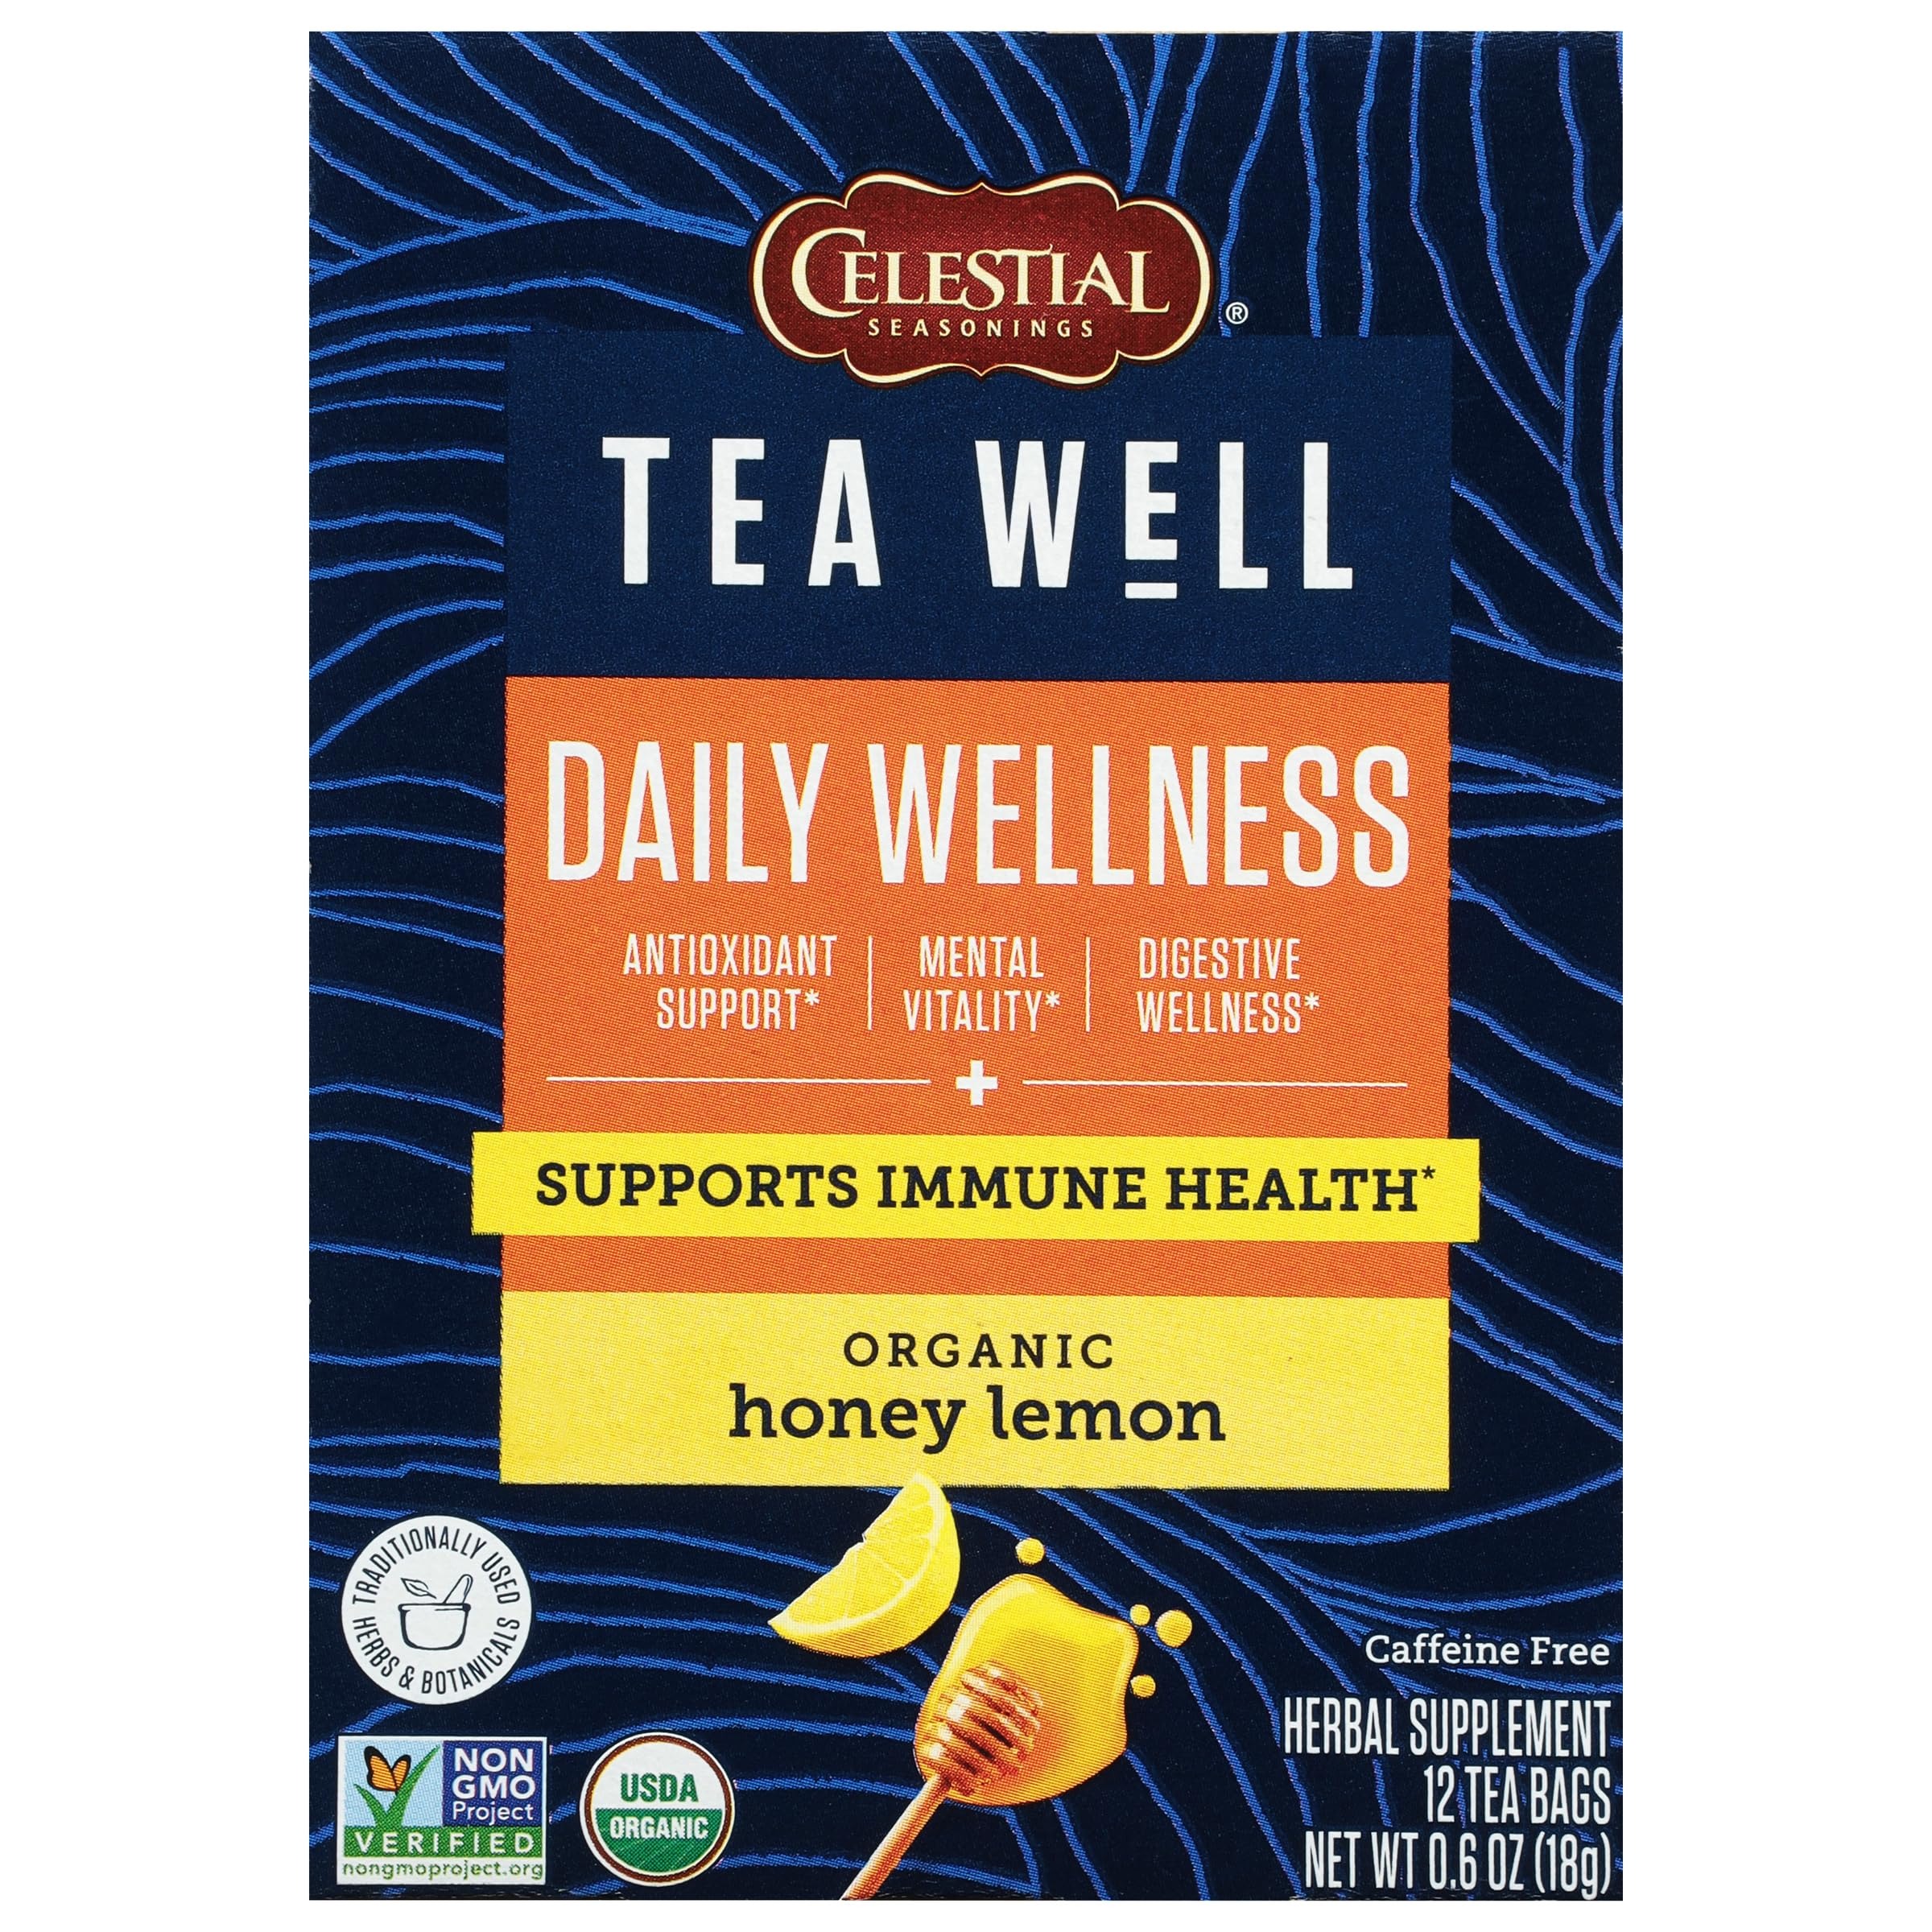
Item Name: Celestial Seasonings TeaWell Herbal Tea, Daily Wellness, Organic Honey Lemon, 12 Count
Bullet Point 1: That's why we thoughtfully balance nourishing ingredients with flavorful herbs and botanicals that have been traditionally used to support your body and mind
Bullet Point 2: Caffeine Free, Gluten Free, NONGMO Project Verified
Bullet Point 3: Each box contains 12 individually wrapped tea bags of TeaWell Organic Honey Lemon Wellness Tea
Bullet Point 4: Simply steep for 4 minutes in fresh, boiled water for the perfect cup
Bullet Point 5: TeaWell Organic Honey Lemon Wellness Tea blends soothing honey, citrusy lemon, moringa and our Daily Wellness Core for all-in-one wellbeing
Value: 12.0
Unit: Count

Price: 5.09